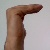
The image shows a hand gesture representing a space in Indian Sign Language.